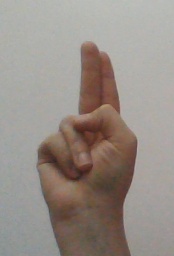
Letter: taa